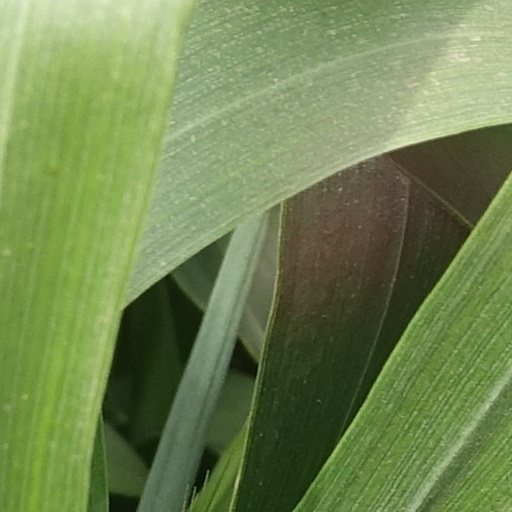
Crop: wheat